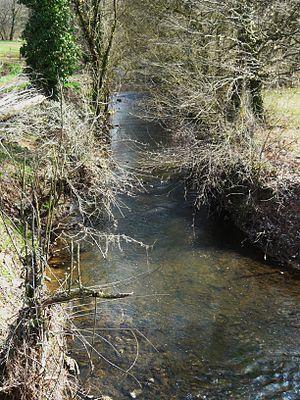
Ruisseau la Lourde, au pont de la RD5, vue vers l'amont, Saint-Martial-Laborie, Cherveix-Cubas, Dordogne, France
La Lourde est un ruisseau français de la région Nouvelle-Aquitaine, dans le département de la Dordogne, affluent de l'Auvézère et sous-affluent de l’Isle, dans le bassin collecteur de la Dordogne.